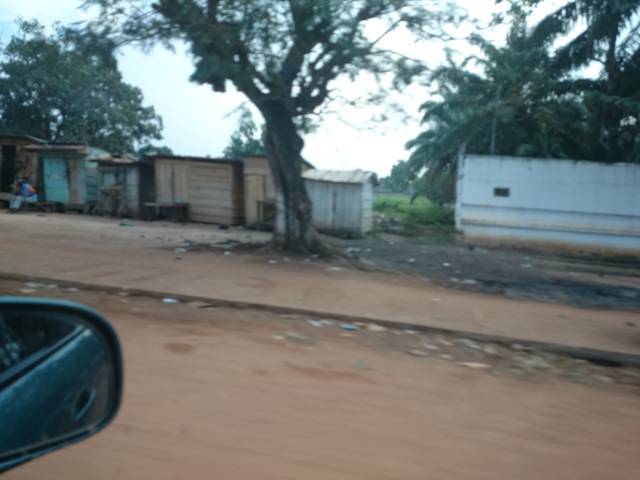
Region: Central African Republic
Coordinates: 4.366, 18.557